Captain Singleton

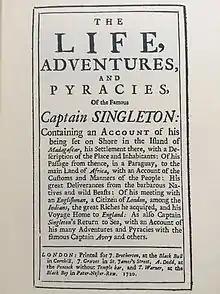
Title page from a 1972 reprint

The Life, Adventures and Piracies of the Famous Captain Singleton is a novel by Daniel Defoe, originally published in 1720. It has been re-published multiple times since, some of which times were in 1840 1927, 1972 and 2008. "Captain Singleton" is believed to have been partly inspired by the exploits of the late 17th century English pirate Henry Every.